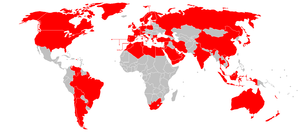
Les réactions internationales à la guerre de Gaza de 2008-2009 sont venues de nombreuses